Patrick Pass

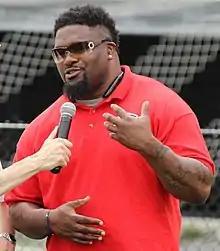
Pass in 2016

Patrick DeAndrea Pass (born December 31, 1977) is an American football coach and former fullback, who was the director of football personnel development for the Massachusetts Pirates of the Indoor Football League (IFL) until he was suspended from the IFL indefinitely. He was drafted by the New England Patriots in the seventh round of the 2000 NFL draft. He played college football at Georgia. He has also been a member of the New York Giants and the Houston Texans.